Crime in Papua New Guinea

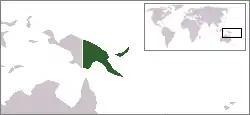

The crime rate of Papua New Guinea is one of the highest in the world.